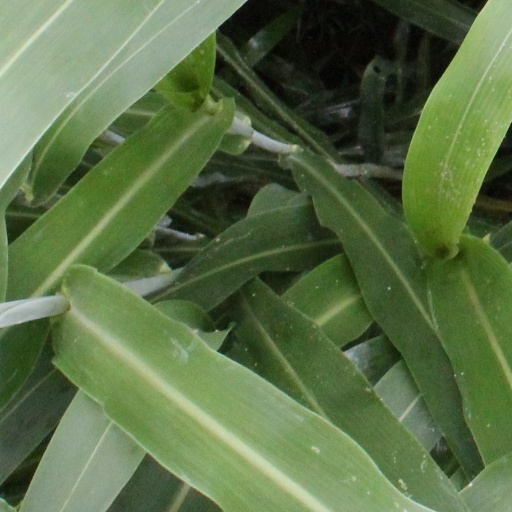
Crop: sorghum